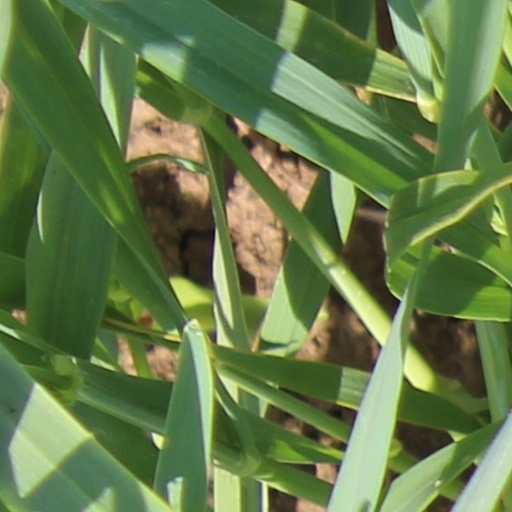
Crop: wheat